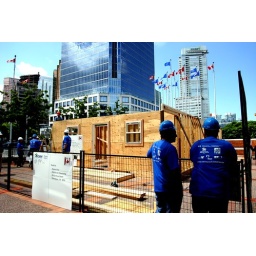
Habitat for Humanity is currently building a house in front of Canada Place...